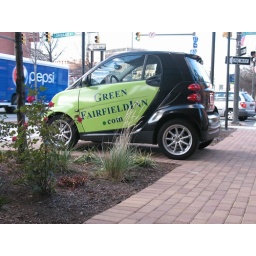
The eco-friendly Smart fortwo coupe in green sitting in front of the Fairfield Inn &amp;amp; Suites.